Uruguay men's national basketball team

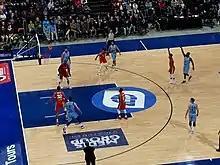
2023 FIBA World Cup match against Puerto Rico

Uruguay was the host and champion of the first major continental basketball championship, the South American Basketball Championship 1930. The event was held in Montevideo and featured four South American national basketball teams. Teams played each of the other three teams twice each; Uruguay won all six of its games. In 1932, Uruguay lost its first game of the South American Basketball Championship series when it was defeated by Chile in one of the two matches it played against the Chileans in the preliminary round. When each team finished at 3–1 (each having defeated Argentina twice), the two countries played a third match to determine the champion, which Uruguay won.